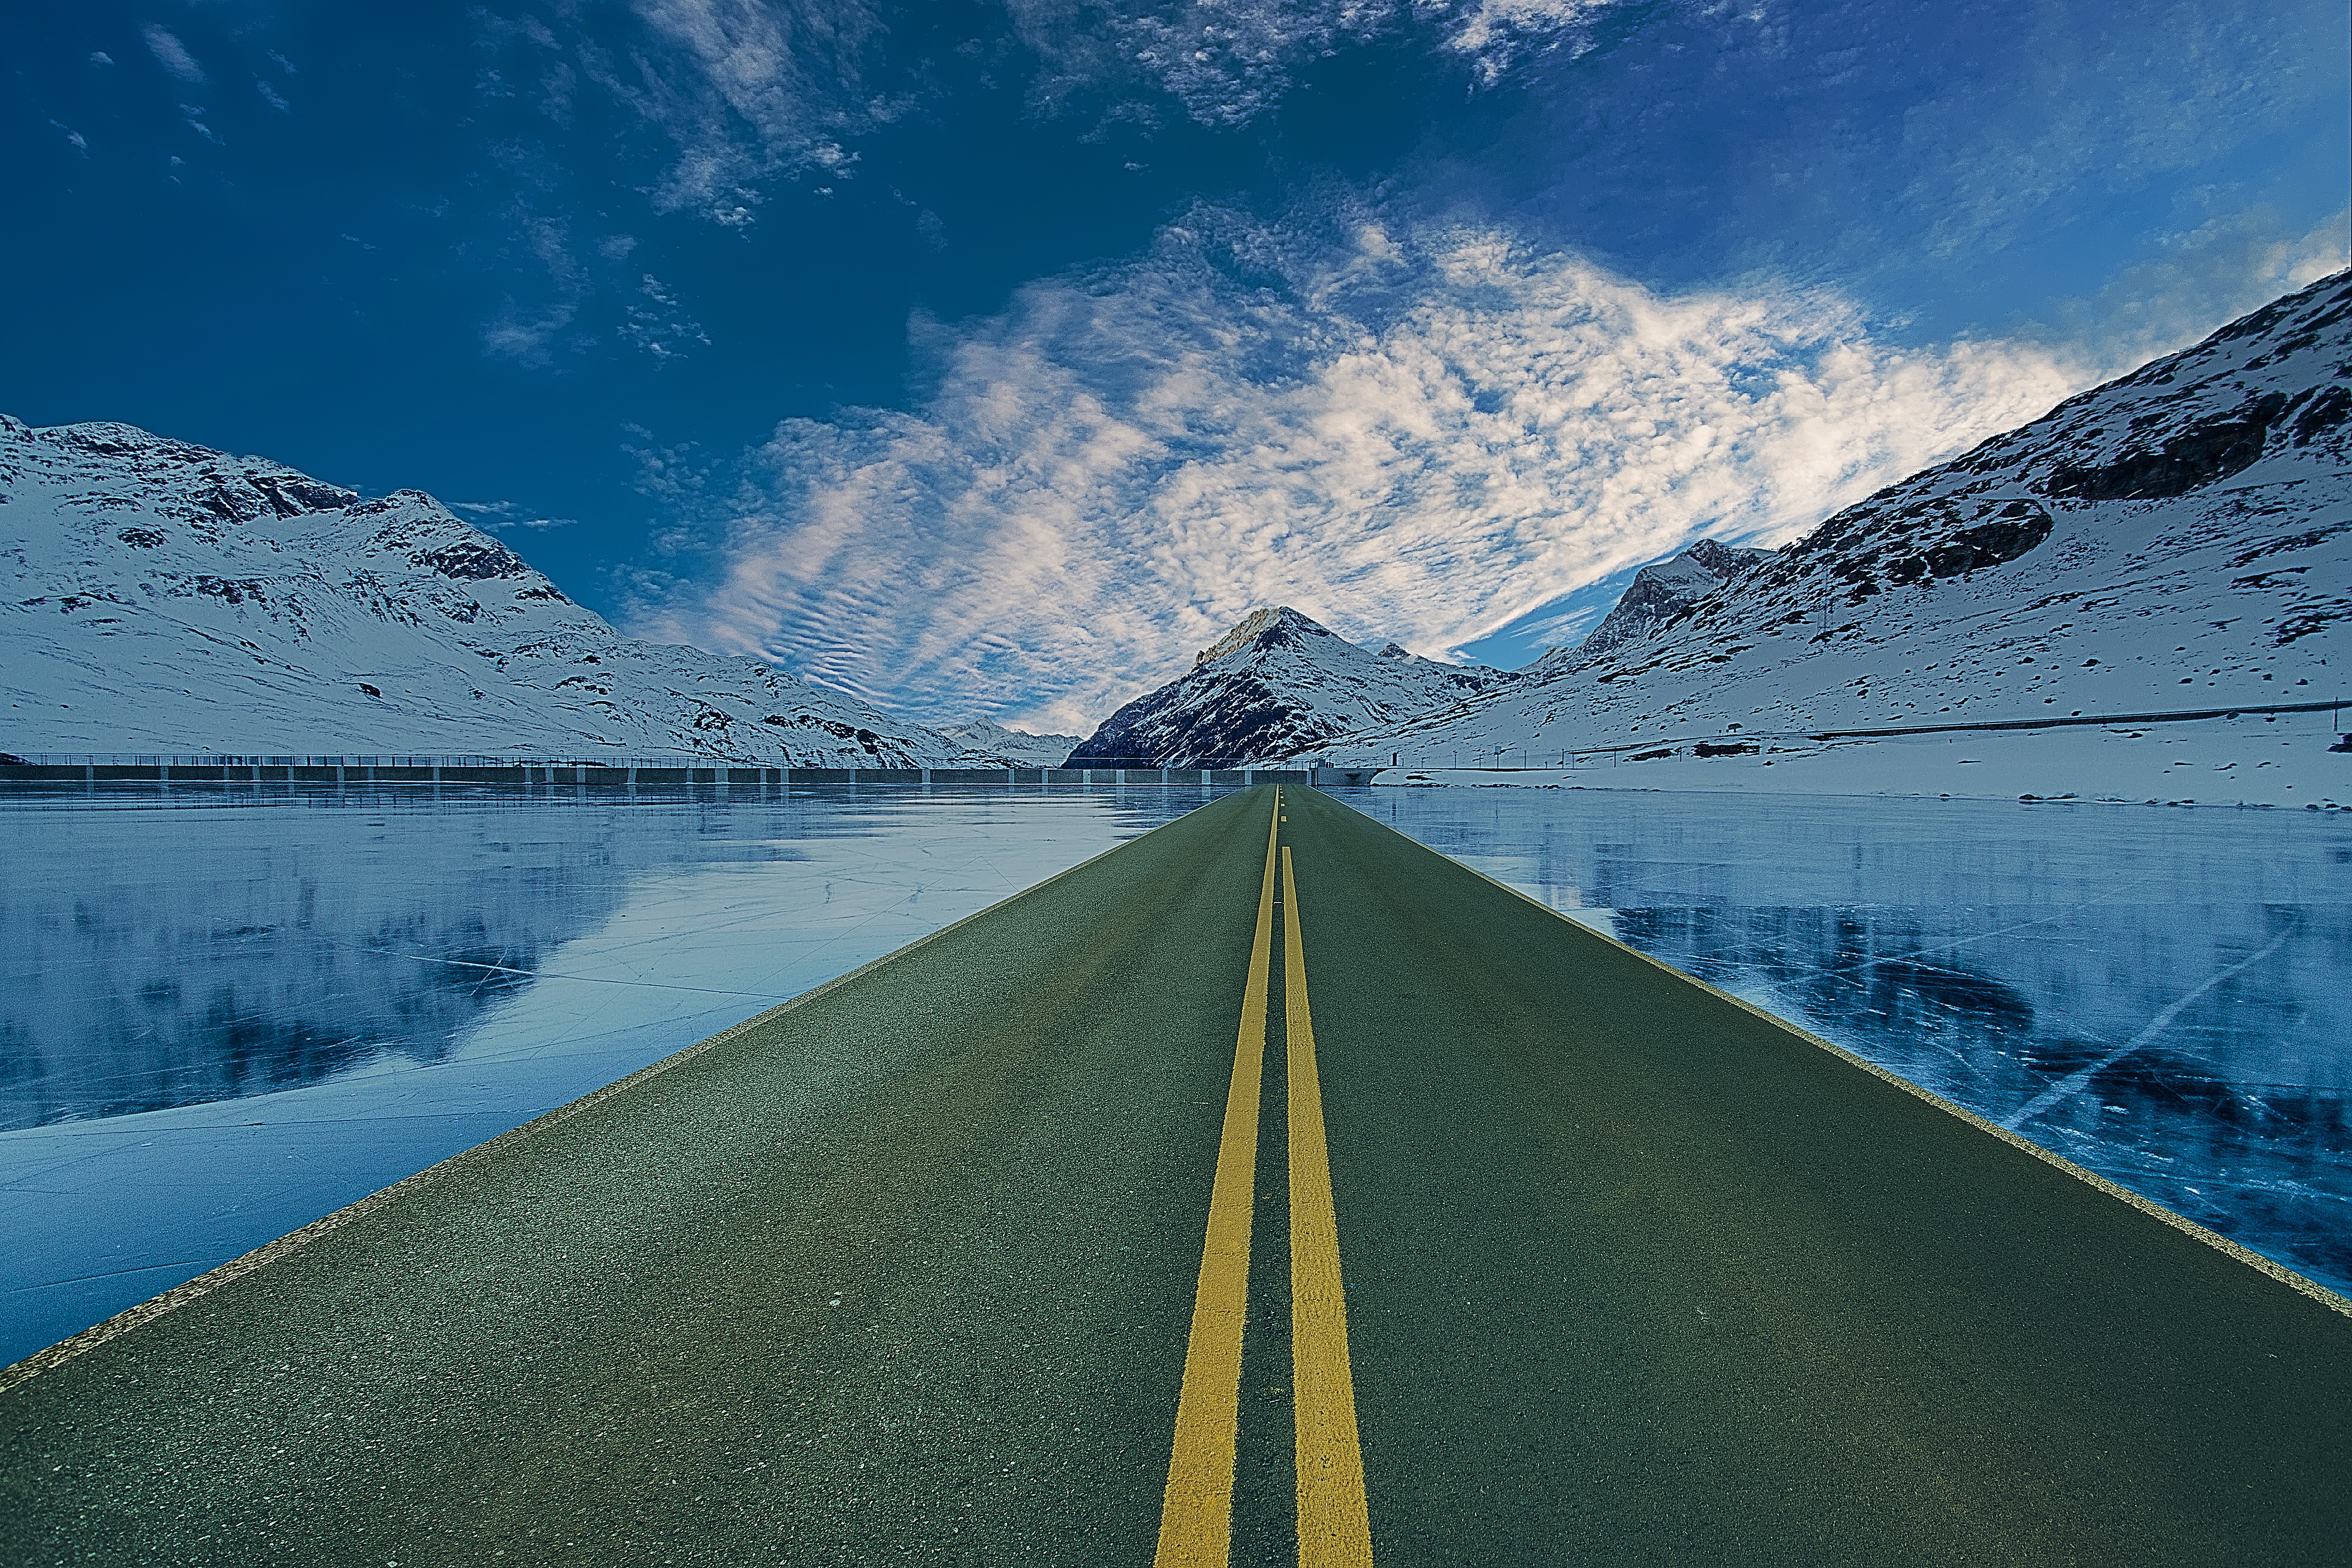
landscape, sea, water, nature, horizon, mountain, snow, winter, cloud, road, sunlight, morning, lake, highway, mountain range, travel, transportation, ice, reflection, journey, weather, reservoir, alps, atmospheric phenomenon, mountainous landforms